Magnus Hirschfeld

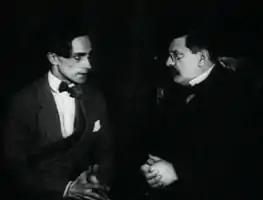
Conrad Veidt and Hirschfeld as Paul Körner and the Doctor in "Different from the Others"

At the same time, Hirschfeld became involved in a debate with a number of anthropologists about the supposed existence of the ('Hottentot apron'), namely the belief that the Khoekoe (known to Westerners as Hottentots) women of southern Africa had abnormally enlarged labia, which made them inclined toward lesbianism. Hirschfeld argued there was no evidence that the Khoekoe women had abnormally large labia, whose supposed existence had fascinated so many Western anthropologists at the time, and that, other than being Black, the bodies of Khoekoe women were no different from German women. One Khoekoe woman, Sarah Baartman, the "Hottentot Venus", did have relatively large buttocks and labia, compared to Northern European women, and had been exhibited at a freak show in Europe in the early 19th century, which was the origin of this belief about the Khoekhoe women. Hirschfeld wrote: "The differences appear minimal compared to what is shared" between Khoekoe and German women.